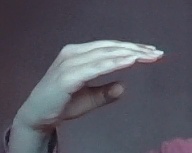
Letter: jeem